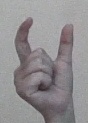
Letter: nun